Is It Wrong to Try to Pick Up Girls in a Dungeon? season 1

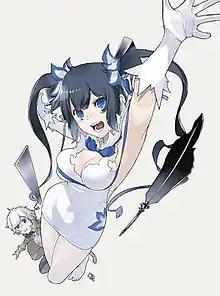
Back cover art of the first Blu-ray compilation as illustrated by Suzuhito Yasuda of the first season released by Warner Bros. Home Entertainment.

"Is It Wrong to Try to Pick Up Girls in a Dungeon?" is an anime series based on the light novel series created by Fujino Ōmori. The story follows the exploits of Bell Cranel, a 14-year-old solo adventurer under the goddess Hestia. The first season adapts volumes one to five of the light novel.